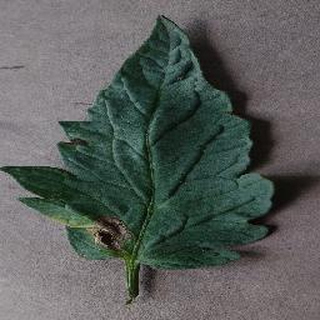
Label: tomato_early_blight